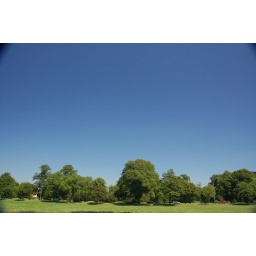
Not a cloud in the sky